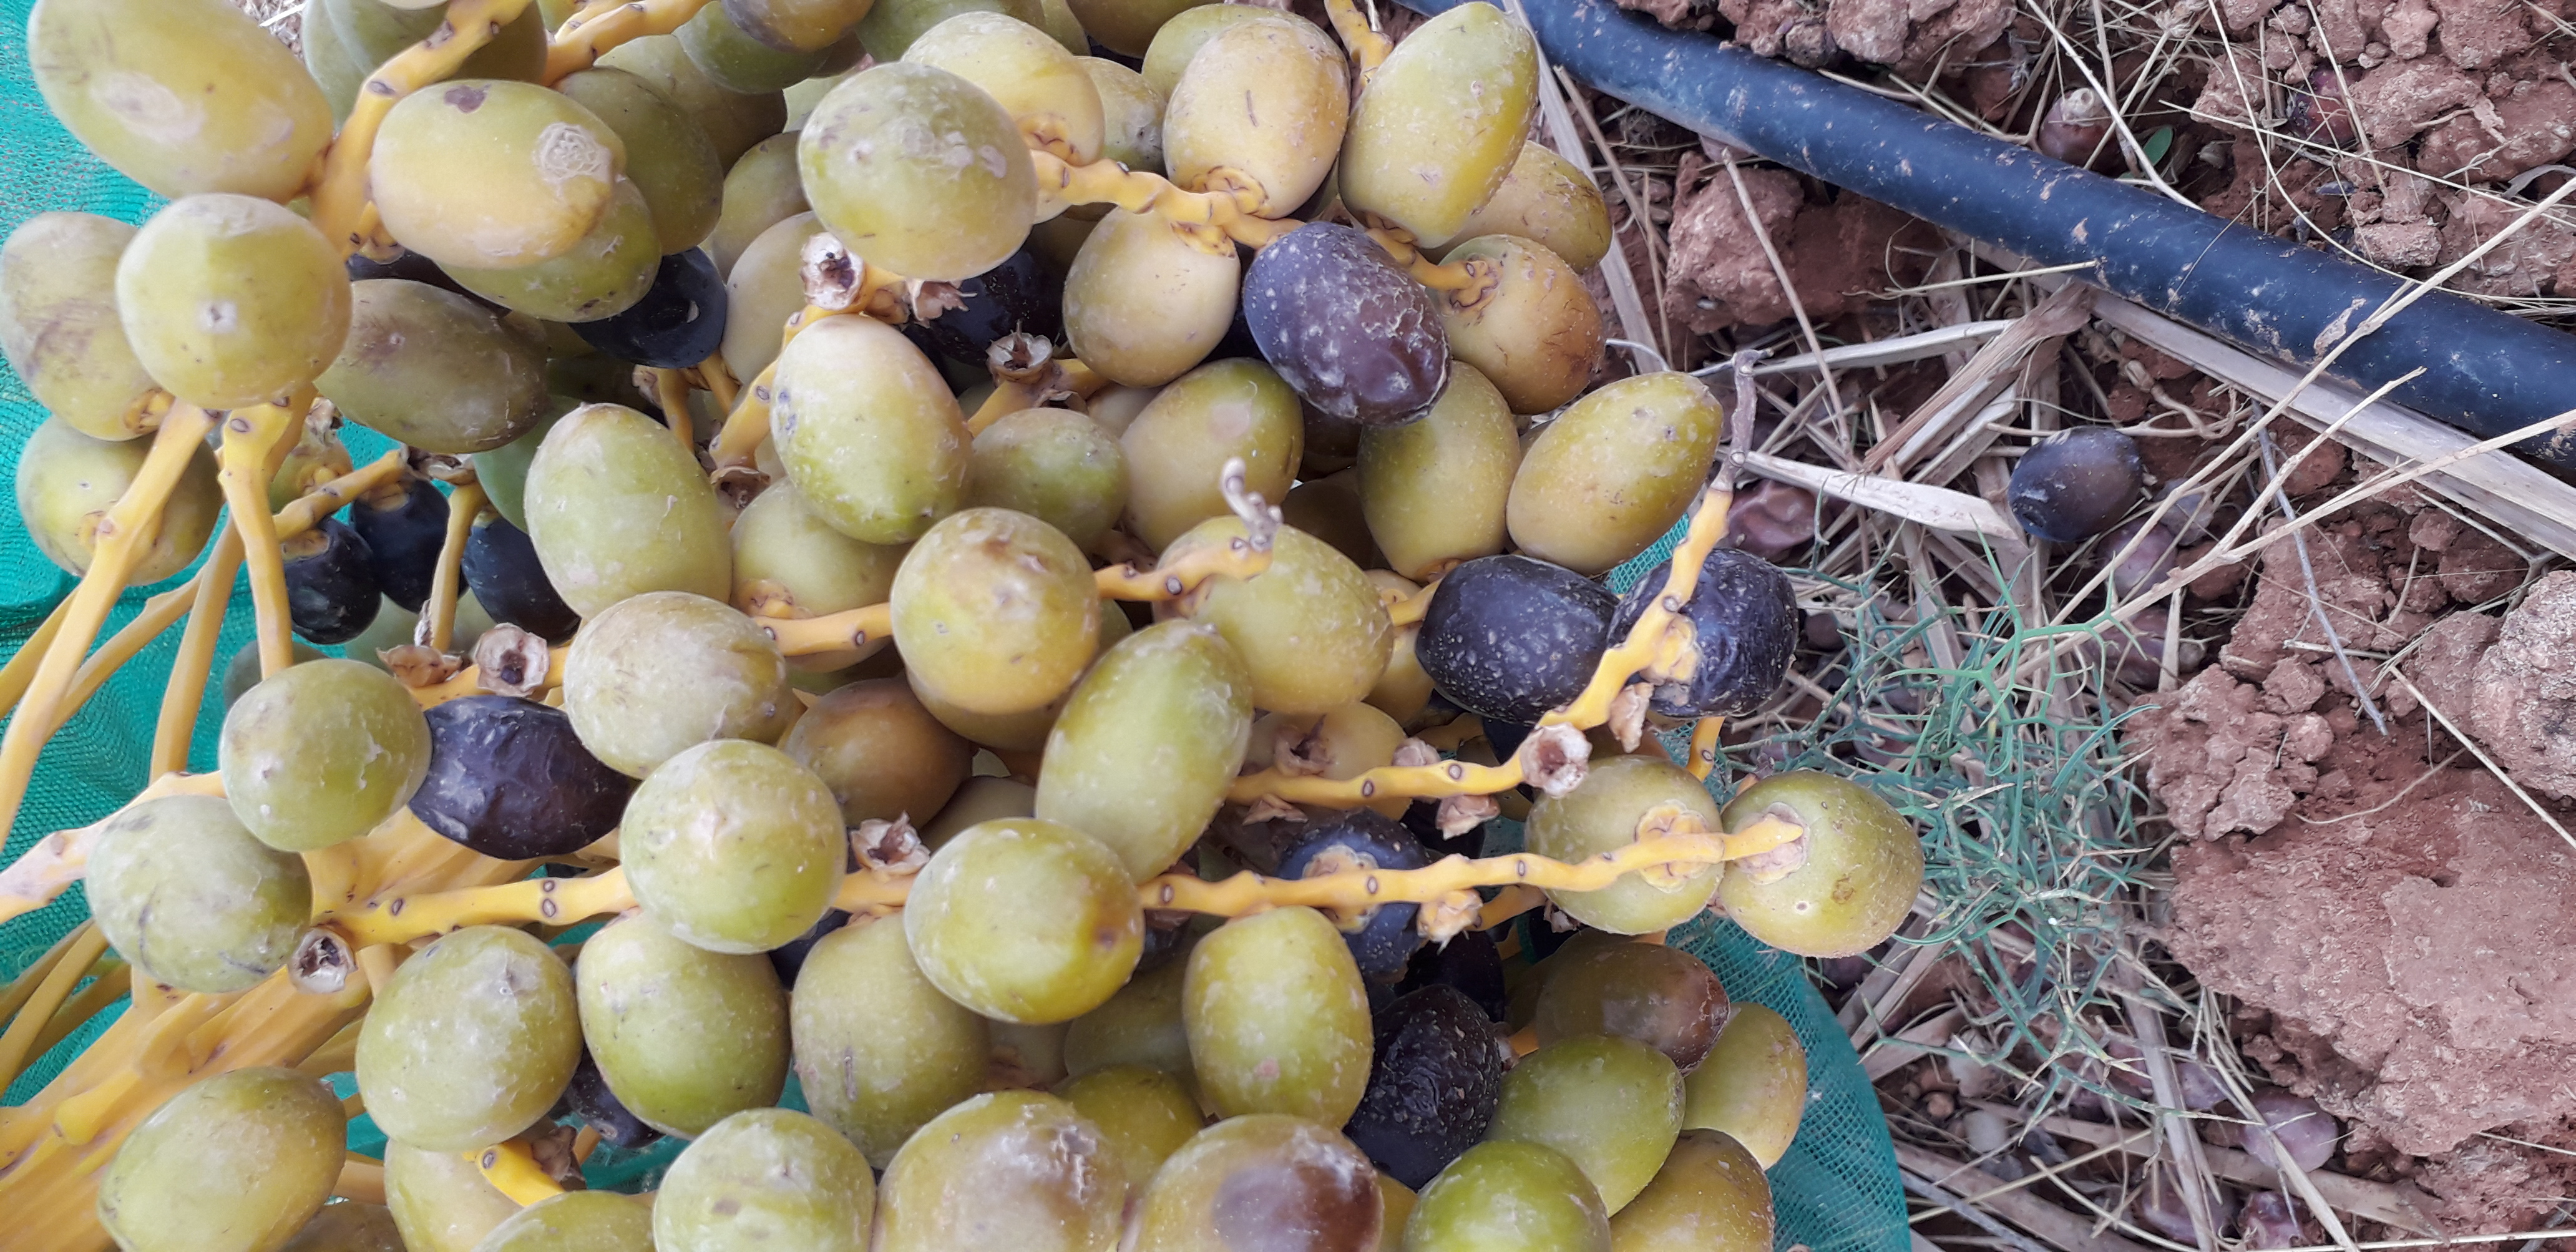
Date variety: kholt